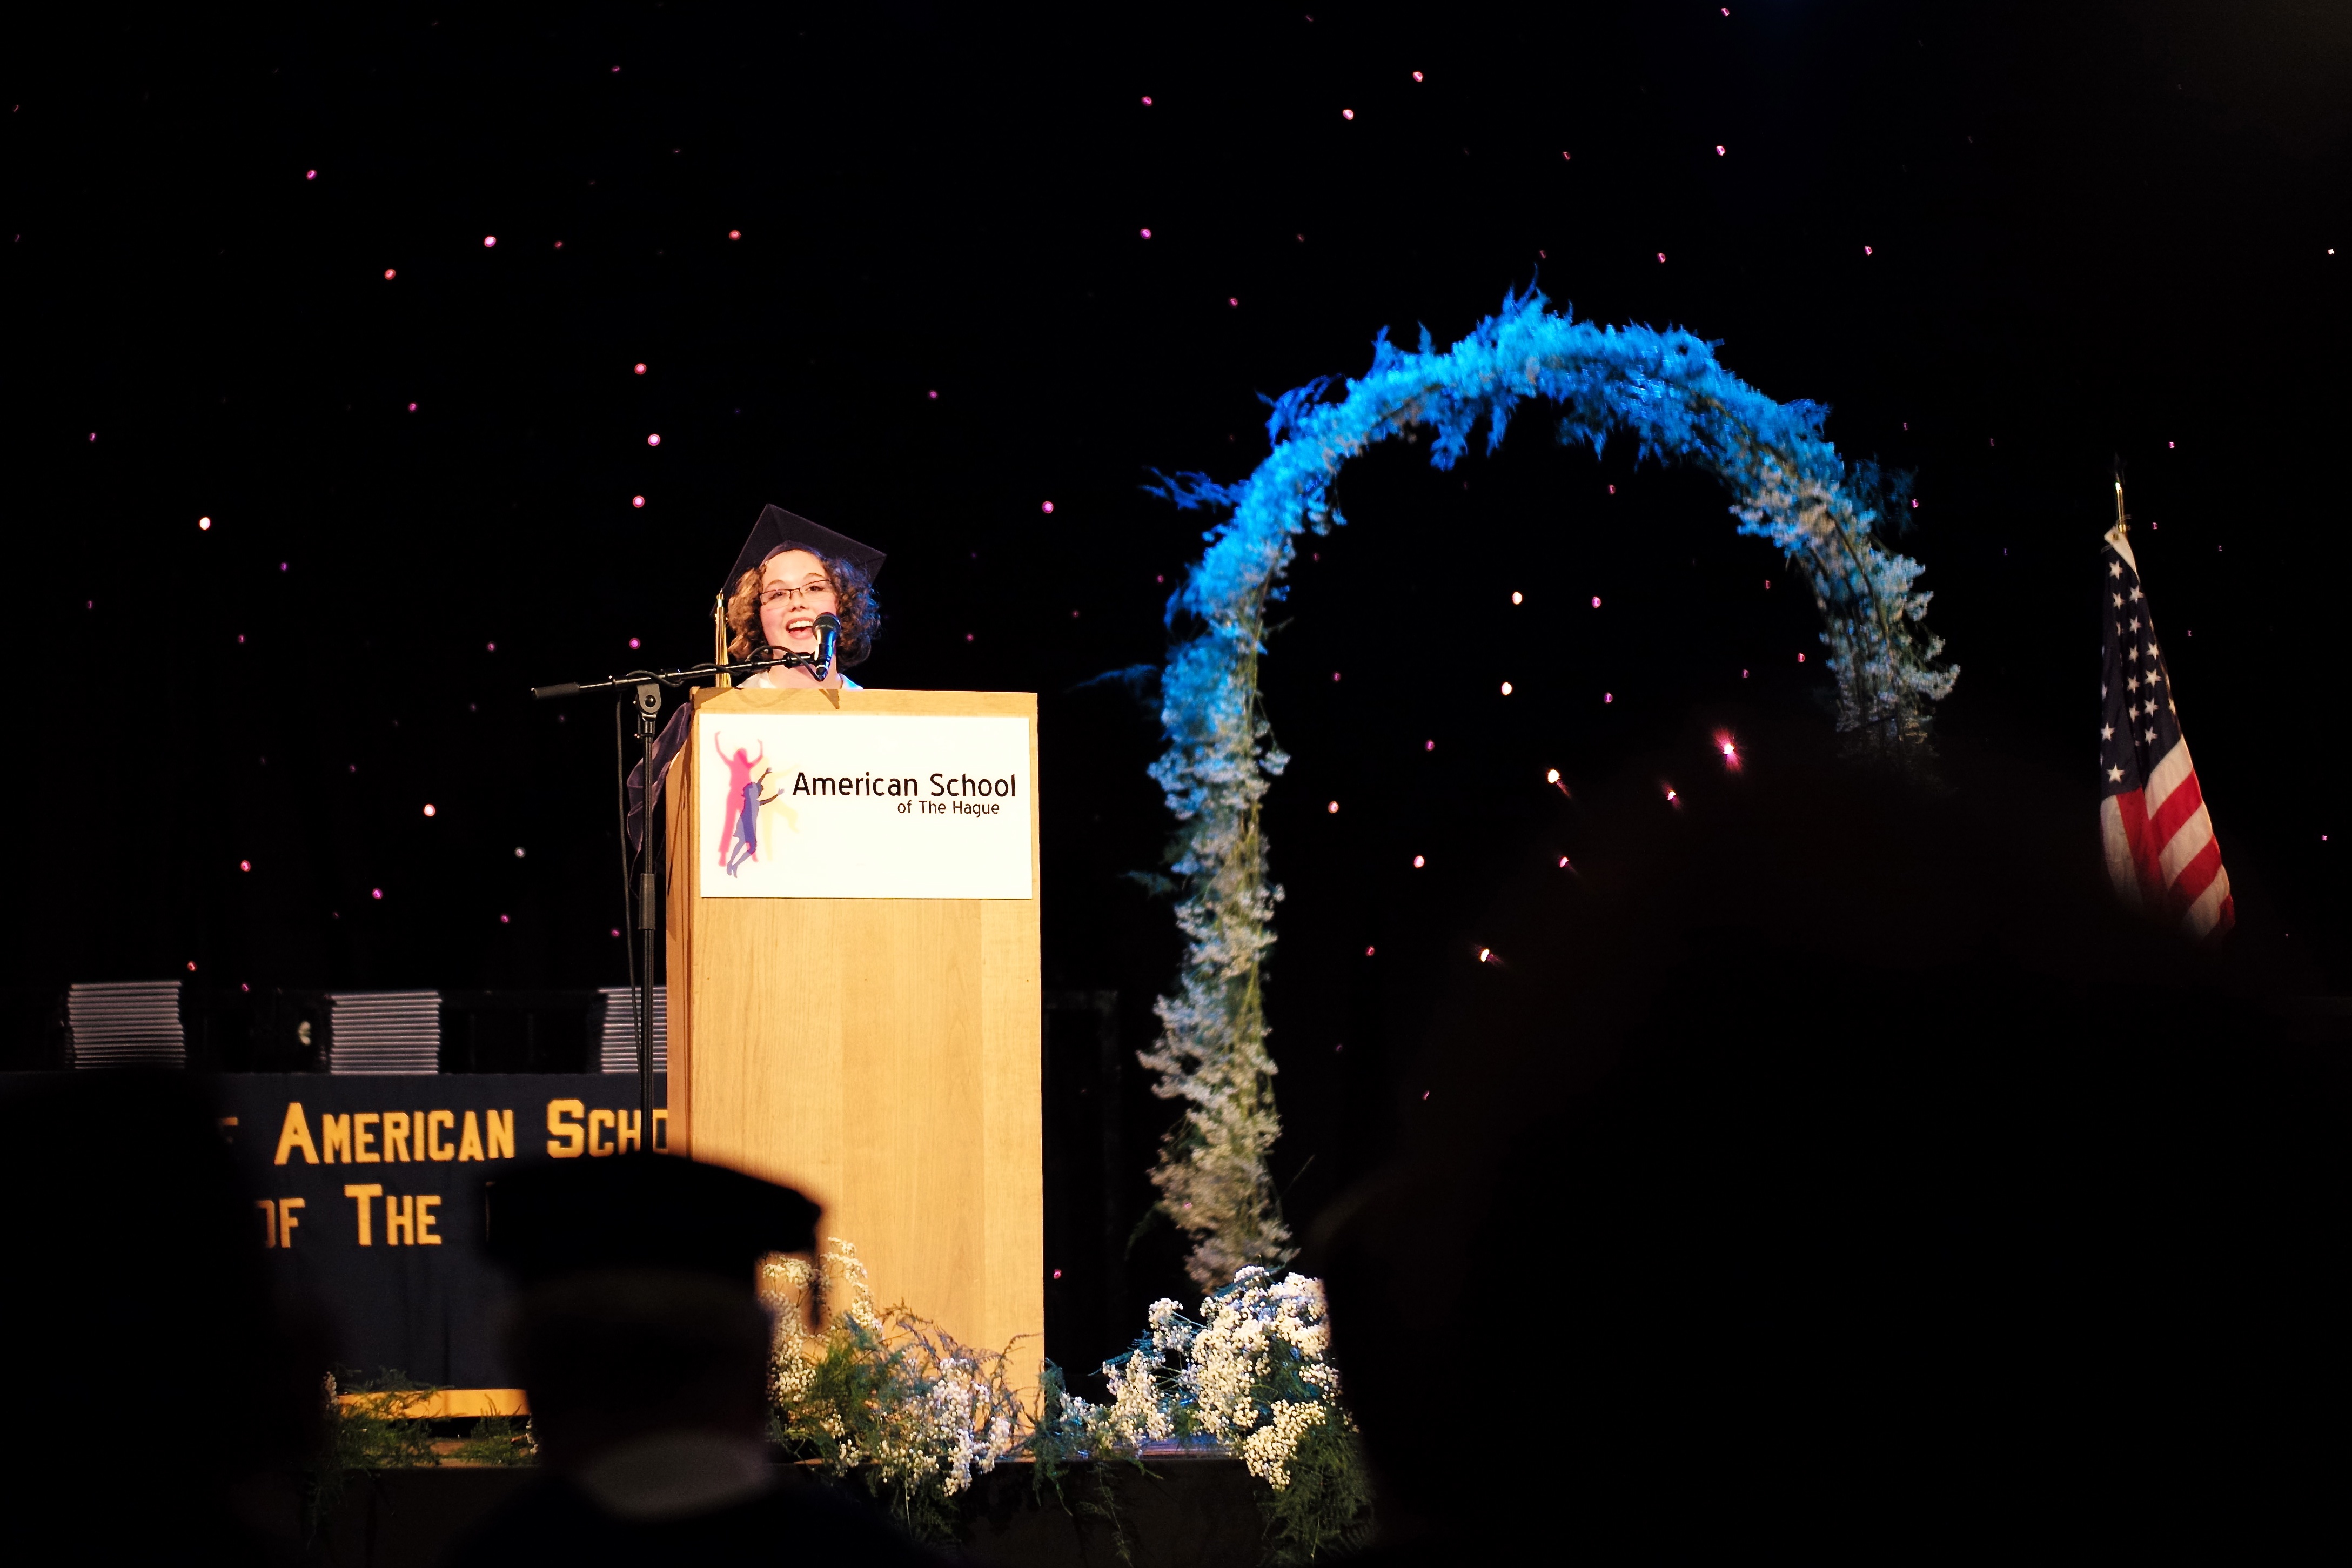
night, europe, high, darkness, ash, ceremony, fireworks, m, f14, students, 50, school, event, leica, 240, summilux, graduation, typ, diploma, graduates, capandgown